Boyd, Oregon

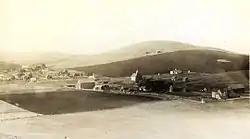
1908 photo of Boyd courtesy. Courtesy Gilhousen Family Association.

The Great Southern Railroad began passing directly through town in 1905 and carrying passengers, freight, mail and wheat, and Boyd thrived until the 1923 construction of The Dalles – California Highway, now U.S. Route 197, bypassed the town. The following years were difficult for the little town. The Great Depression took its toll on local business, already suffering from low wheat prices and decreasing numbers of travelers whom those businesses served. The convenience of trips to nearby Dufur and The Dalles made merchant services in Boyd superfluous. The Post office was closed in 1952.